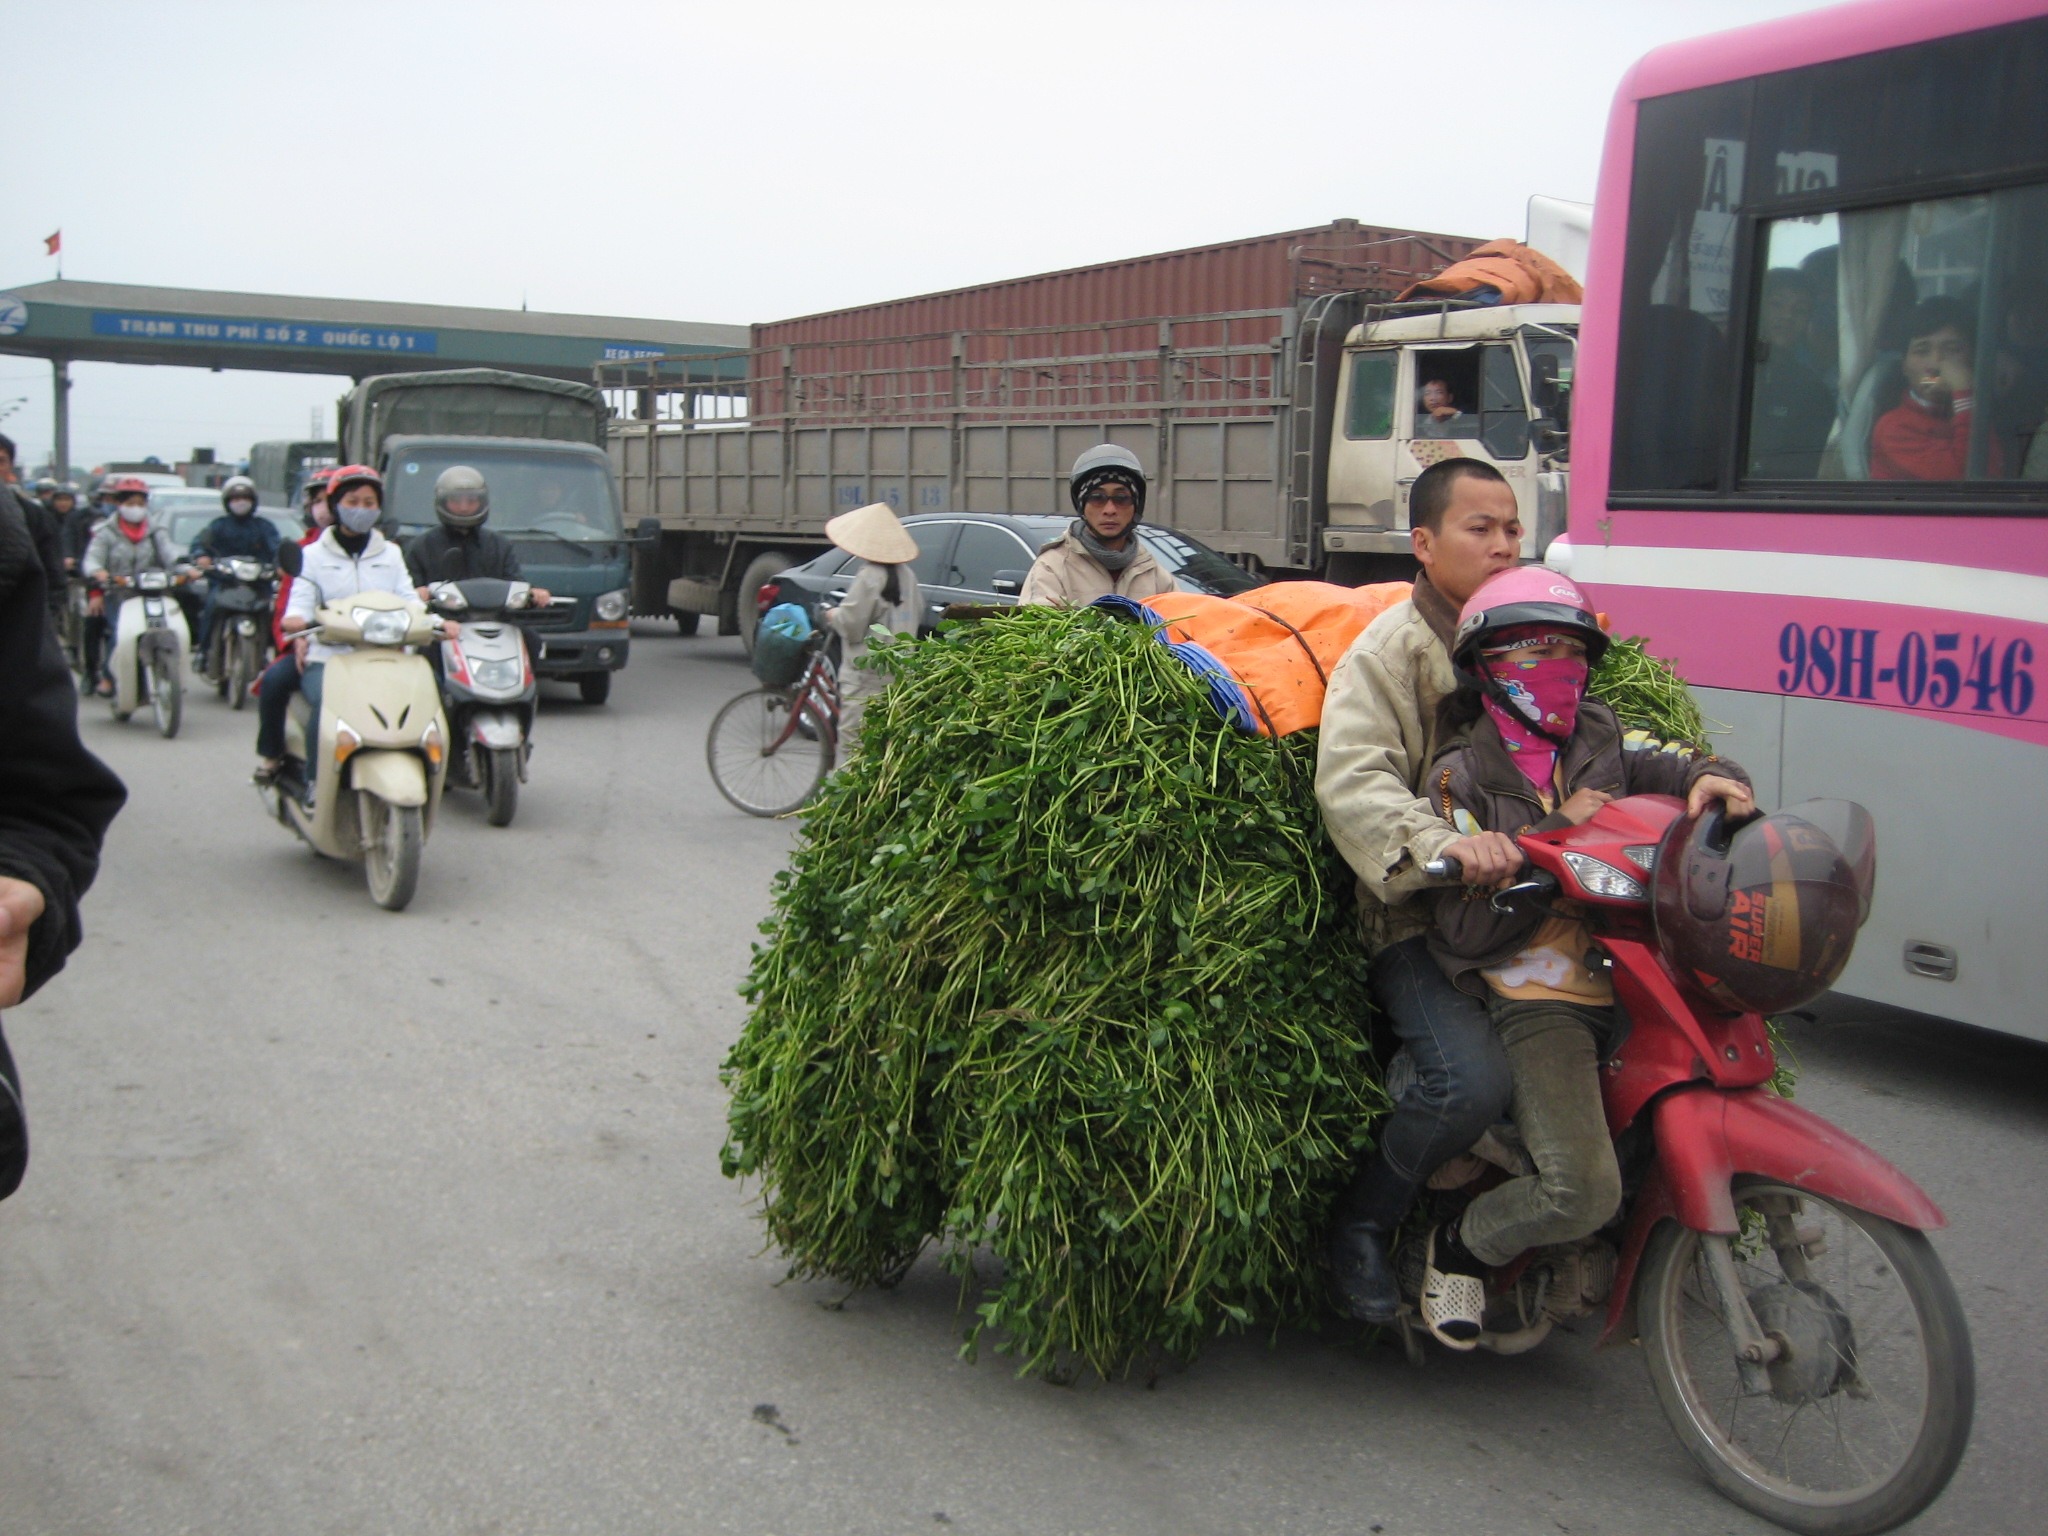
traffic, car, automobile, driving, transportation, transport, vehicle, motorcycle, drive, auto, automotive, motor, busy street, crowded, motorcycling, vietnam traffic, people riding motorbikes